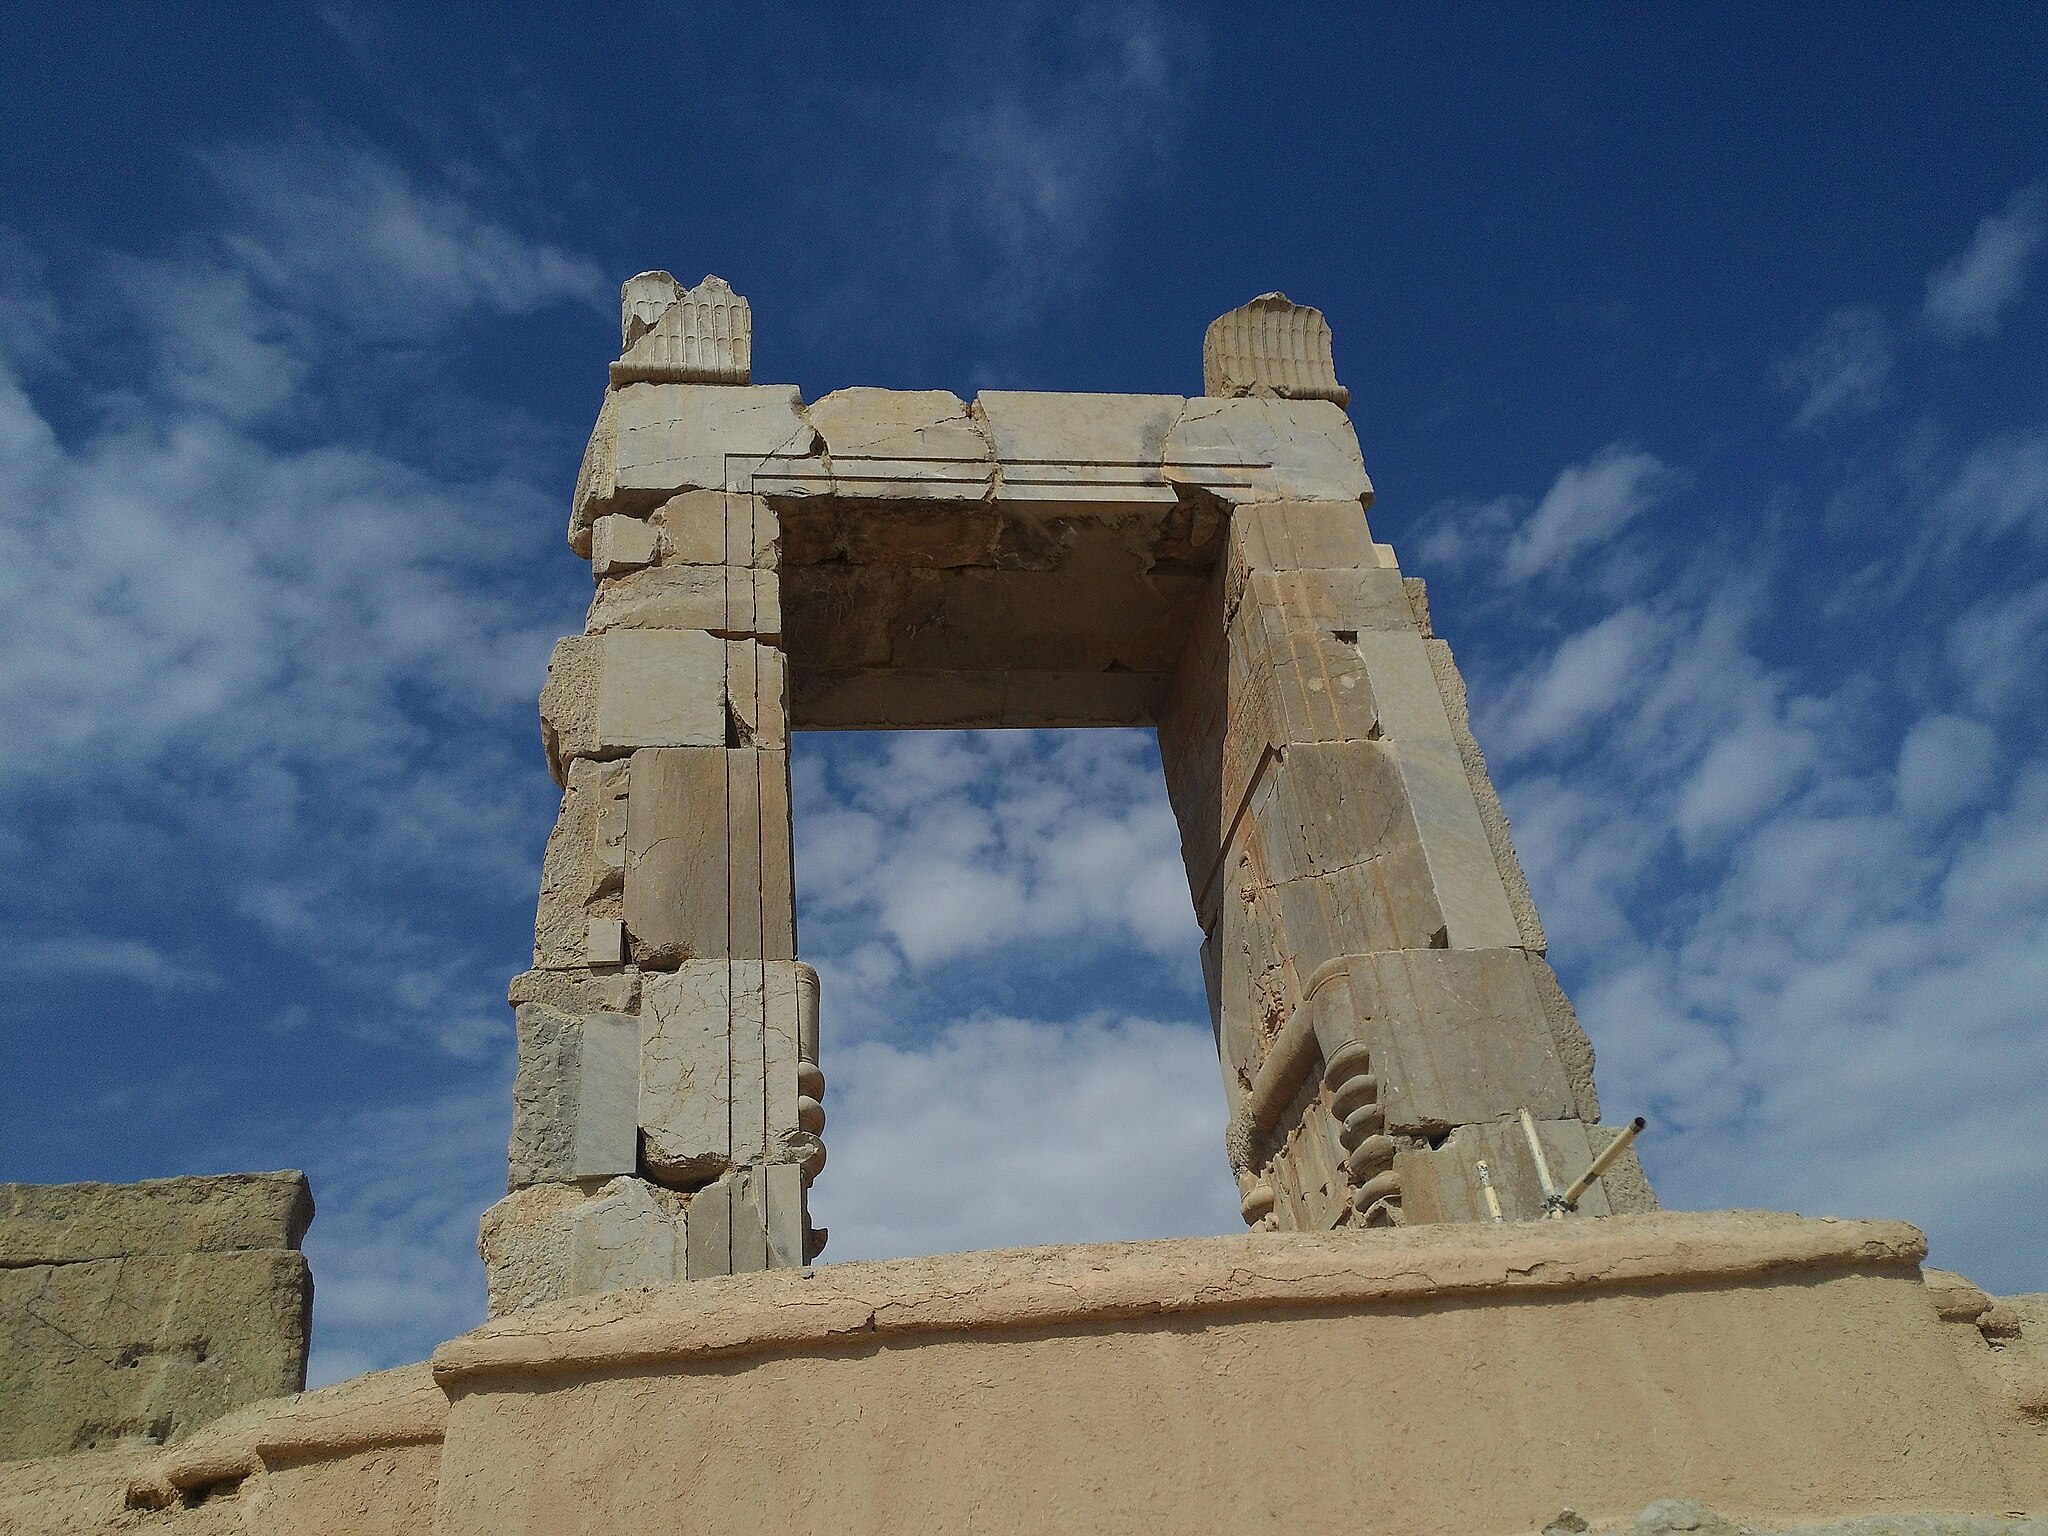
Title: Persepolis5 Shiraz Iran MojtabaValipour
Date: 2015-10-30 12:18:15
Categories: Images from Wiki Loves Monuments 2018, Self-published work, Cultural heritage monuments in Iran with known IDs, Uploaded via Campaign:wlm-ir, Images from Wiki Loves Monuments in Marvdasht, 2015 in Persepolis, Images from Wiki Loves Monuments 2018 in Iran, Iran photographs taken on 2015-10-30, Southern portals of Hall of hundred columns, Taken with ASUS PadFone